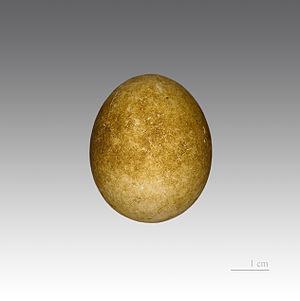
Le Puffinure de Géorgie du Sud est une espèce d'oiseaux de la famille des Pelecanoididae.